History of The Simpsons

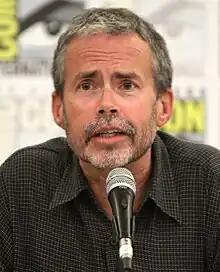

Several of the show's original writers who had worked on "The Simpsons" since the first season had left following the completion of season four. David Mirkin took over as showrunner and executive producer for the fifth and sixth season. In "" (2009), John Ortved describes Mirkin as an "outsider" on the show as, unlike the bulk of the writing staff, Mirkin was not a Harvard University graduate. The writing staff were, at least initially, divided on Mirkin's abilities as a leader. Mirkin conducted the show's writing sessions in one room, rather than splitting the writers into two groups as other showrunners had done, and often worked late into the night. Writer Richard Appel praised Mirkin's leadership and comedy style, saying that "the shows were great under him." In contrast to much of Ortved's account, in a 2004 interview with "Animation Magazine", Mirkin stated that he "really wasn't at all intimidat[ed] to join [the show's writing] crew," because he "had worked with and written with" many of his fellow writers previously.